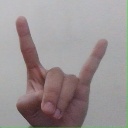
अक्षर: श